Alexander D'Arcy

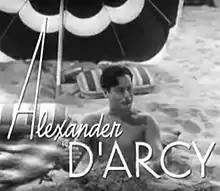
D'Arcy in the trailer for "Topper Takes a Trip" (1939)

Alexander D'Arcy (born Alexandre Sarruf, ; 10 August 1908 – 20 April 1996) was an Egyptian-American actor with an international film repertoire. He often portrayed a suave gentleman or smooth rogue, and at one time was pinned as the natural successor to Rudolph Valentino.